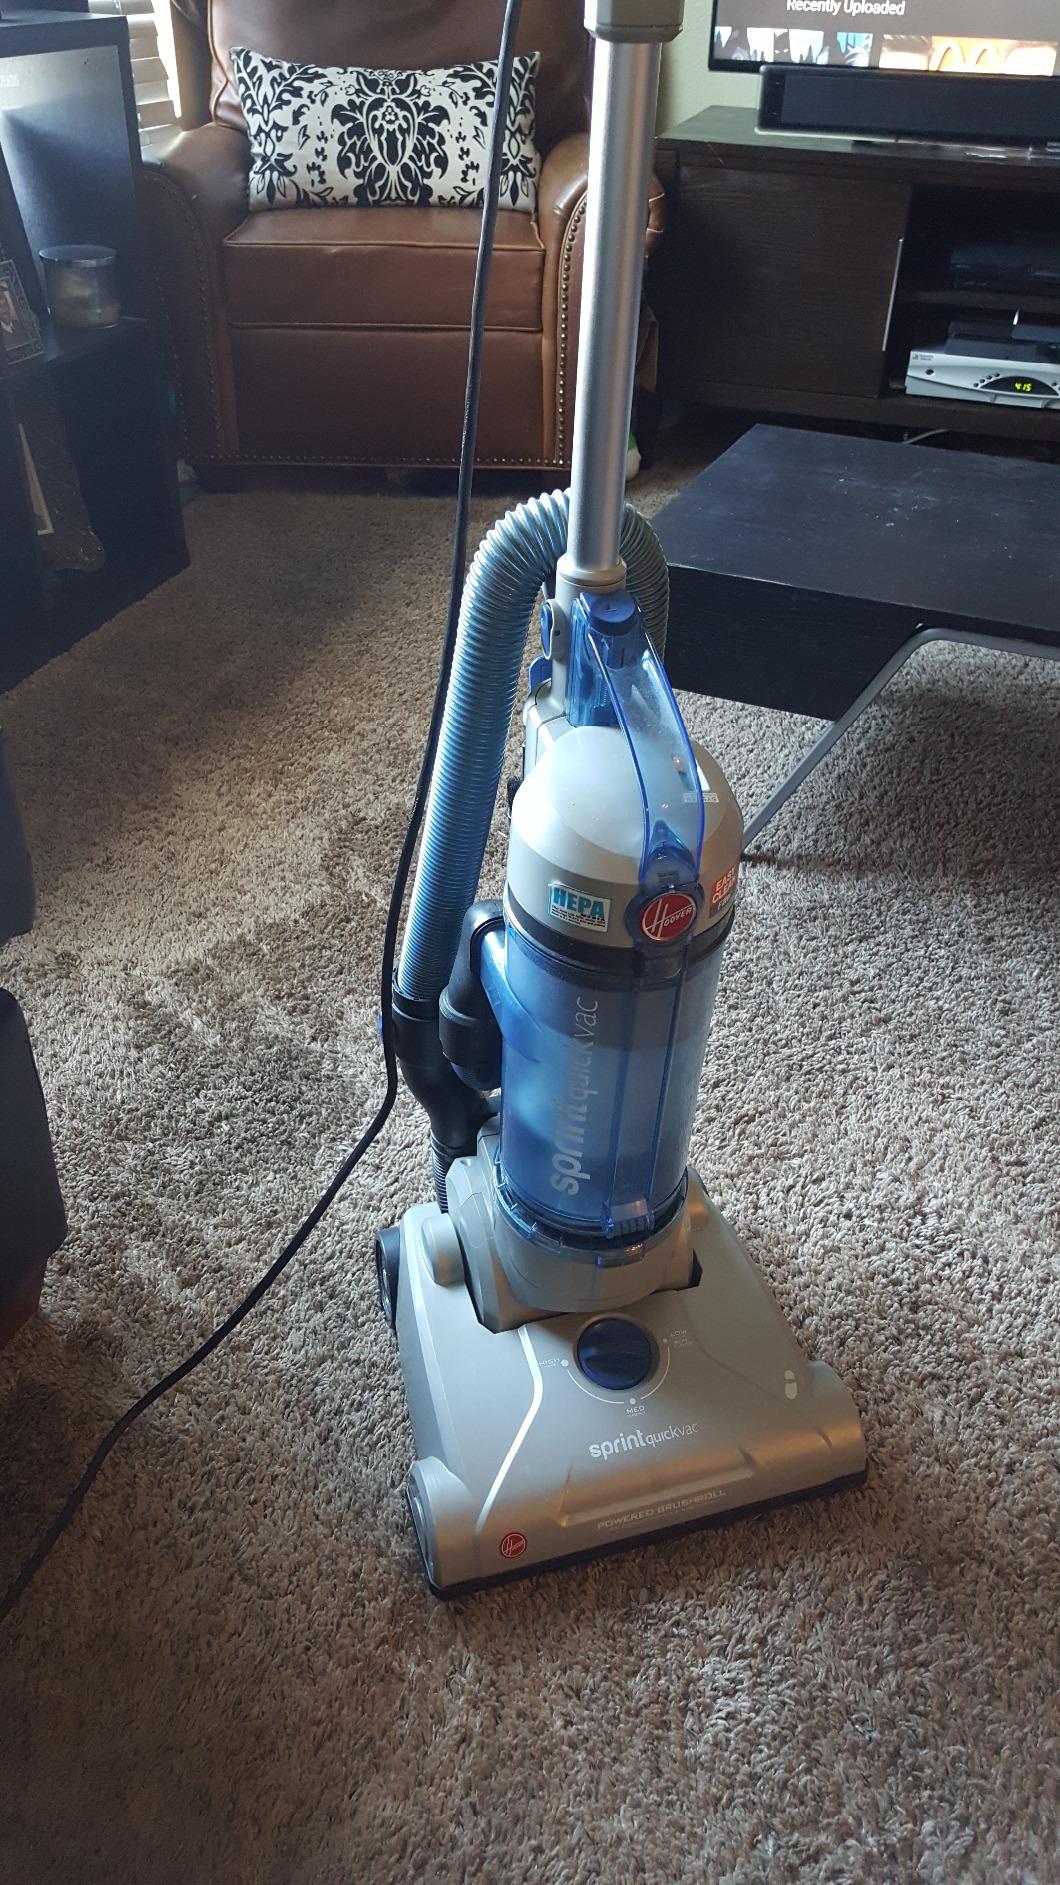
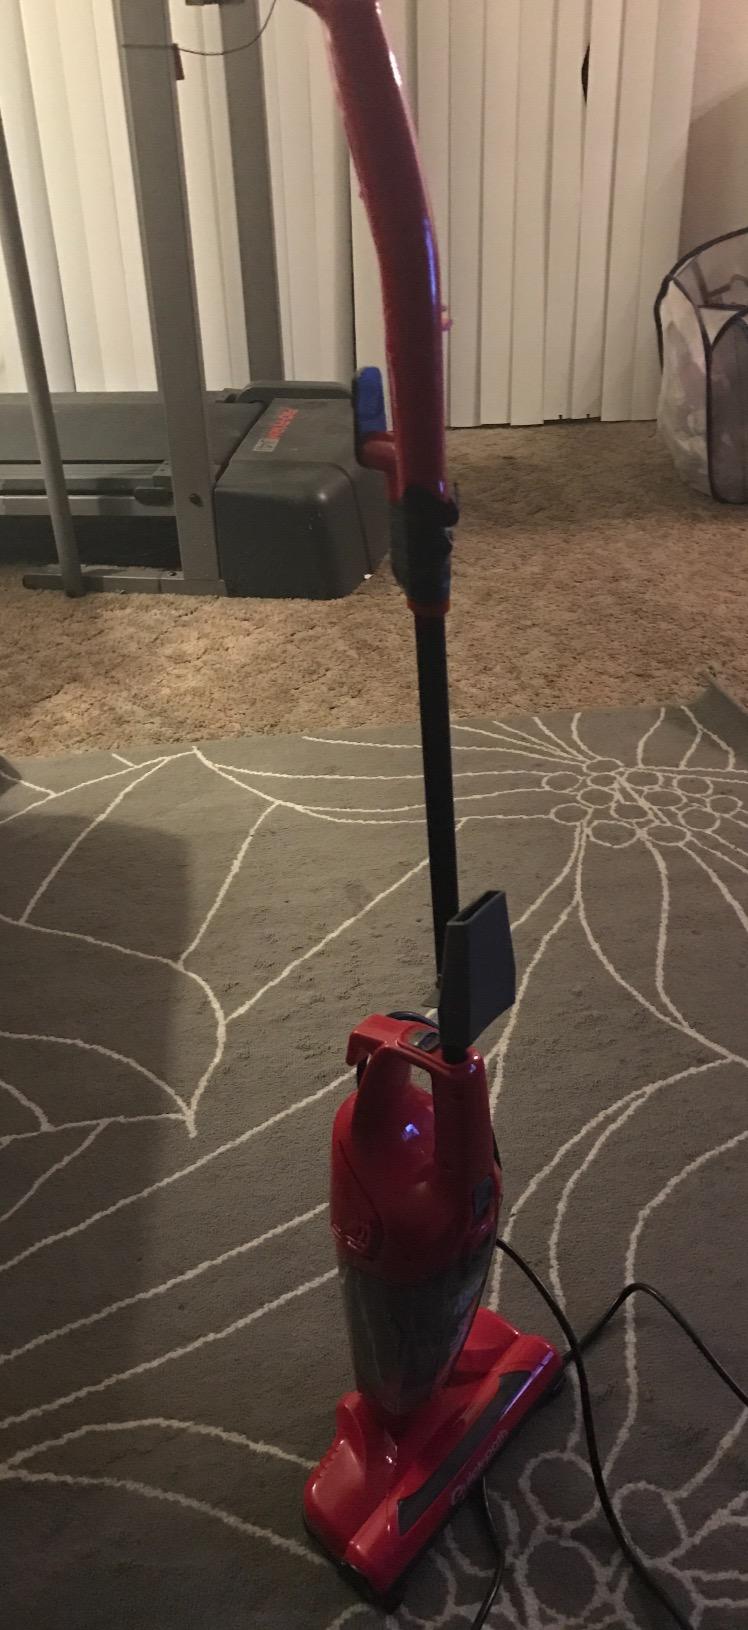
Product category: items_vacuum
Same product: no